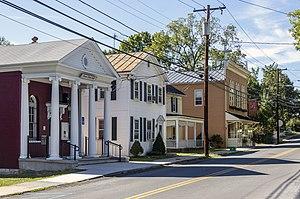
Le quartier historique de Boyce, Virginie, États-Unis This is an image of a place or building that is listed on the National Register of Historic Places in the United States of America. Its reference number is 04000155